Garborg Centre

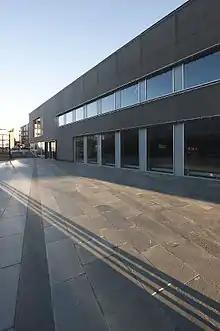
Garborg Centre viewed from Forum Jæren

The Garborg Centre (Norwegian: "Nasjonalt Garborgsenter") is an educational centre dedicated to the husband and wife authors, Arne Garborg and Hulda Garborg. It is situated near Arne Garborg's childhood home in the town of Bryne, Time municipality, in Rogaland, Norway.